Hans Falk (bellfounder)

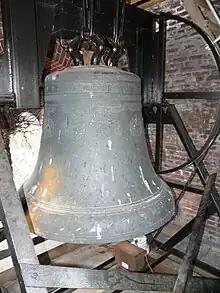
Bell made by Hans Falk yn the tower of the church in Surhuizum

The name of Hans Falk, as a Moscow Cannon Yard craftsman, was first mentioned in historical documents in 1627. From then on and until the late 1650s, he was considered as the main cannon and bellmaker of Moscow. Falk was paid an official salary and given a "gift from the tsar" once a year. He was granted a workshop made of stone at the Moscow Cannon Yard, while other Russian foundrymen had to work in those made of wood. Hans Falk lived at the household of Knyaz Mikhail Kozlovsky on Rozhdestvenskaya Street. In April 1641, he filed a petition in the name of Mikhail Fyodorovich, asking the tsar to provide him with his own household, which would soon happen.